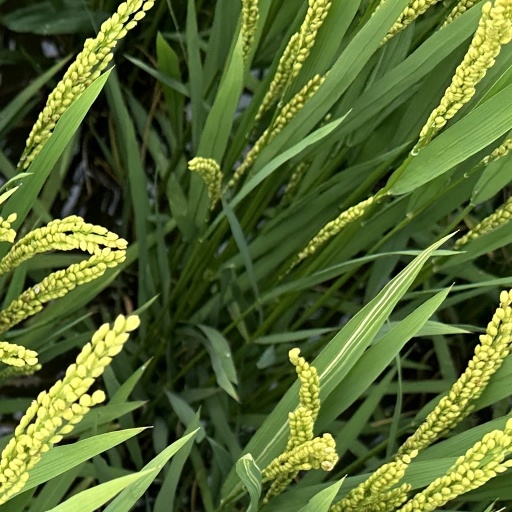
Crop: rice